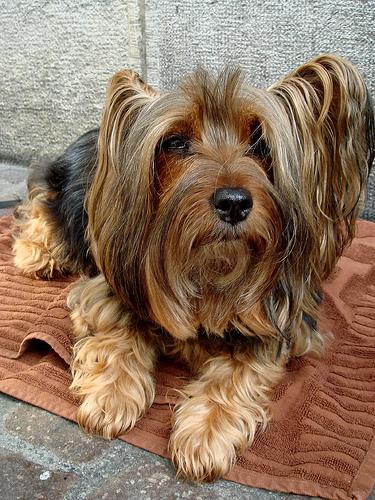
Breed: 231-n000081-silky_terrier